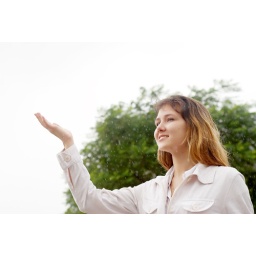
The young girl standing under a rain